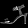
Label: Sandal